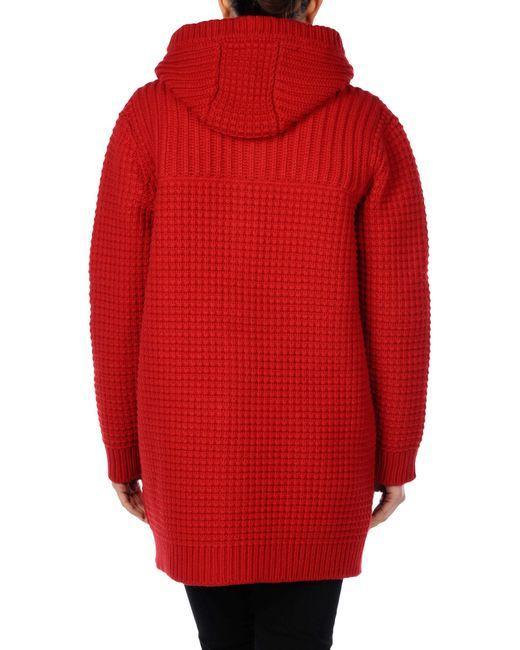
Lange rote Jacke mit langen Ärmeln und Mütze